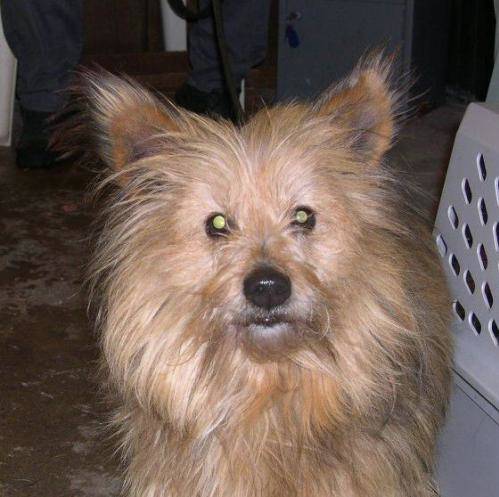
Label: dog